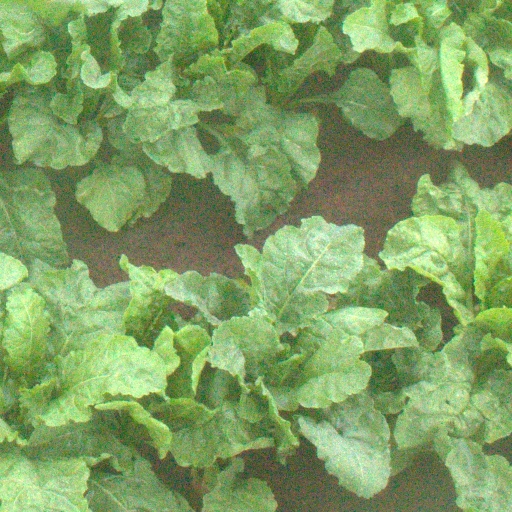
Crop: sugar beet